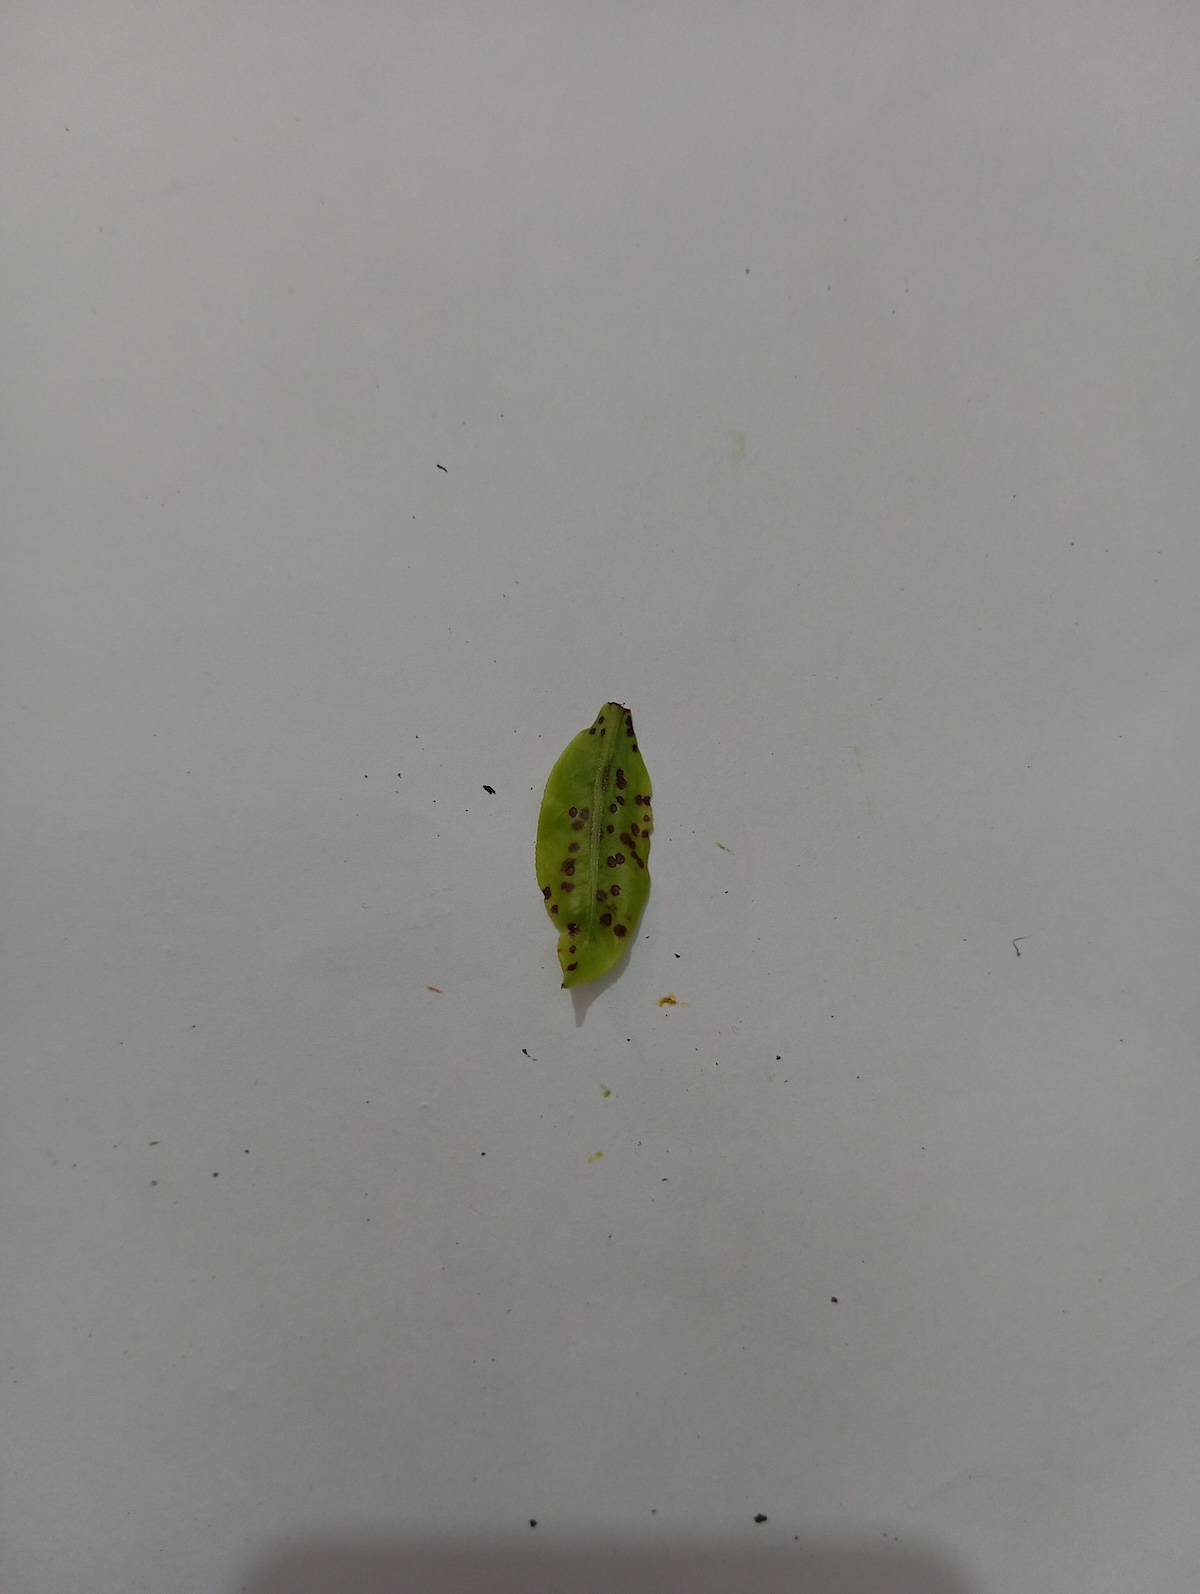
Label: Helopeltis